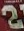
Number: 2